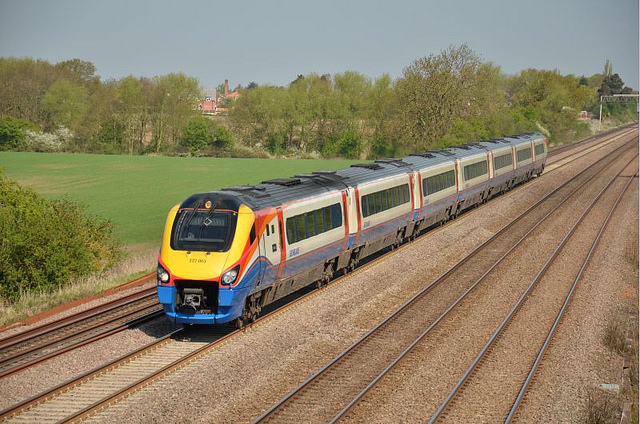
A passenger train passes a green field in daylight.

A group of train tracks with a train on one of them.

A yellow and white train traveling down train tracks.

A train moving on one of several tracks in a row.

A passenger train is traveling down the tracks